Postage stamps and postal history of the Sovereign Military Order of Malta

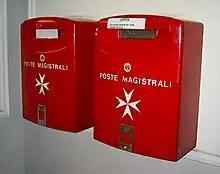
Post boxes of the SMOM at their headquarters in Rome

The stamps are issued for both postal and charitable reasons. Despite over 50 bi-lateral postal agreements the stamps are usually classed as cinderella stamps as they do not have postal validity throughout the world. Most postal agreements are with countries in which the order does charitable work.